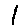
Label: 1